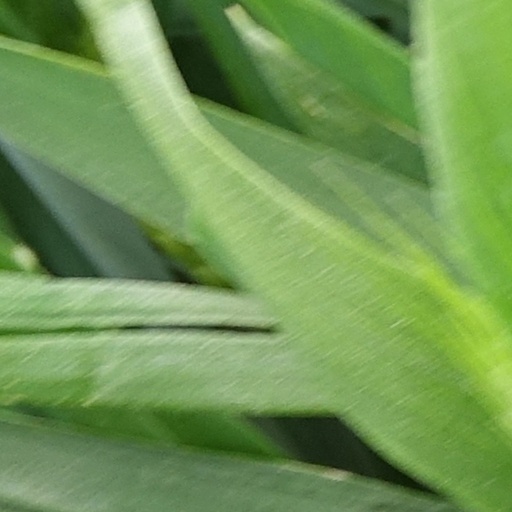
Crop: wheat